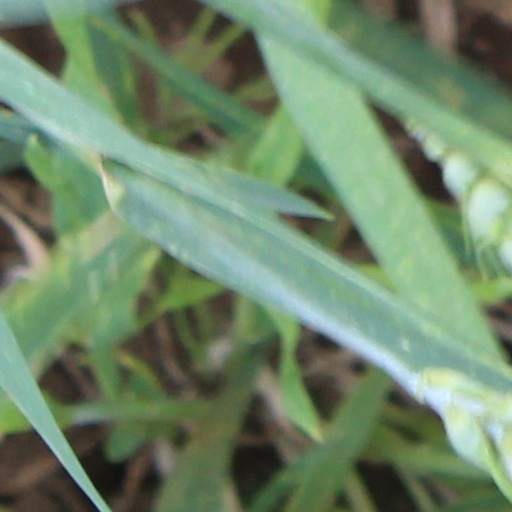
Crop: wheat